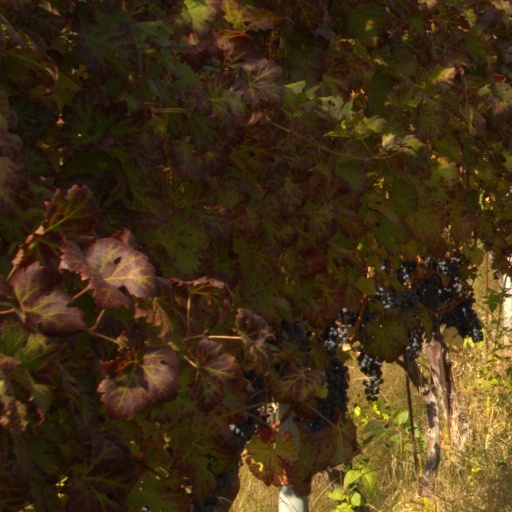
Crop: grape